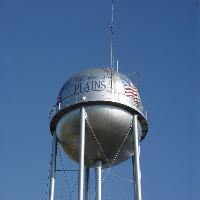
Weather: sun or clear